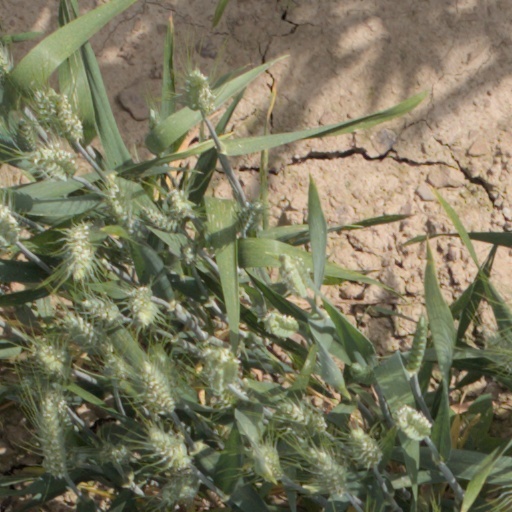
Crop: wheat